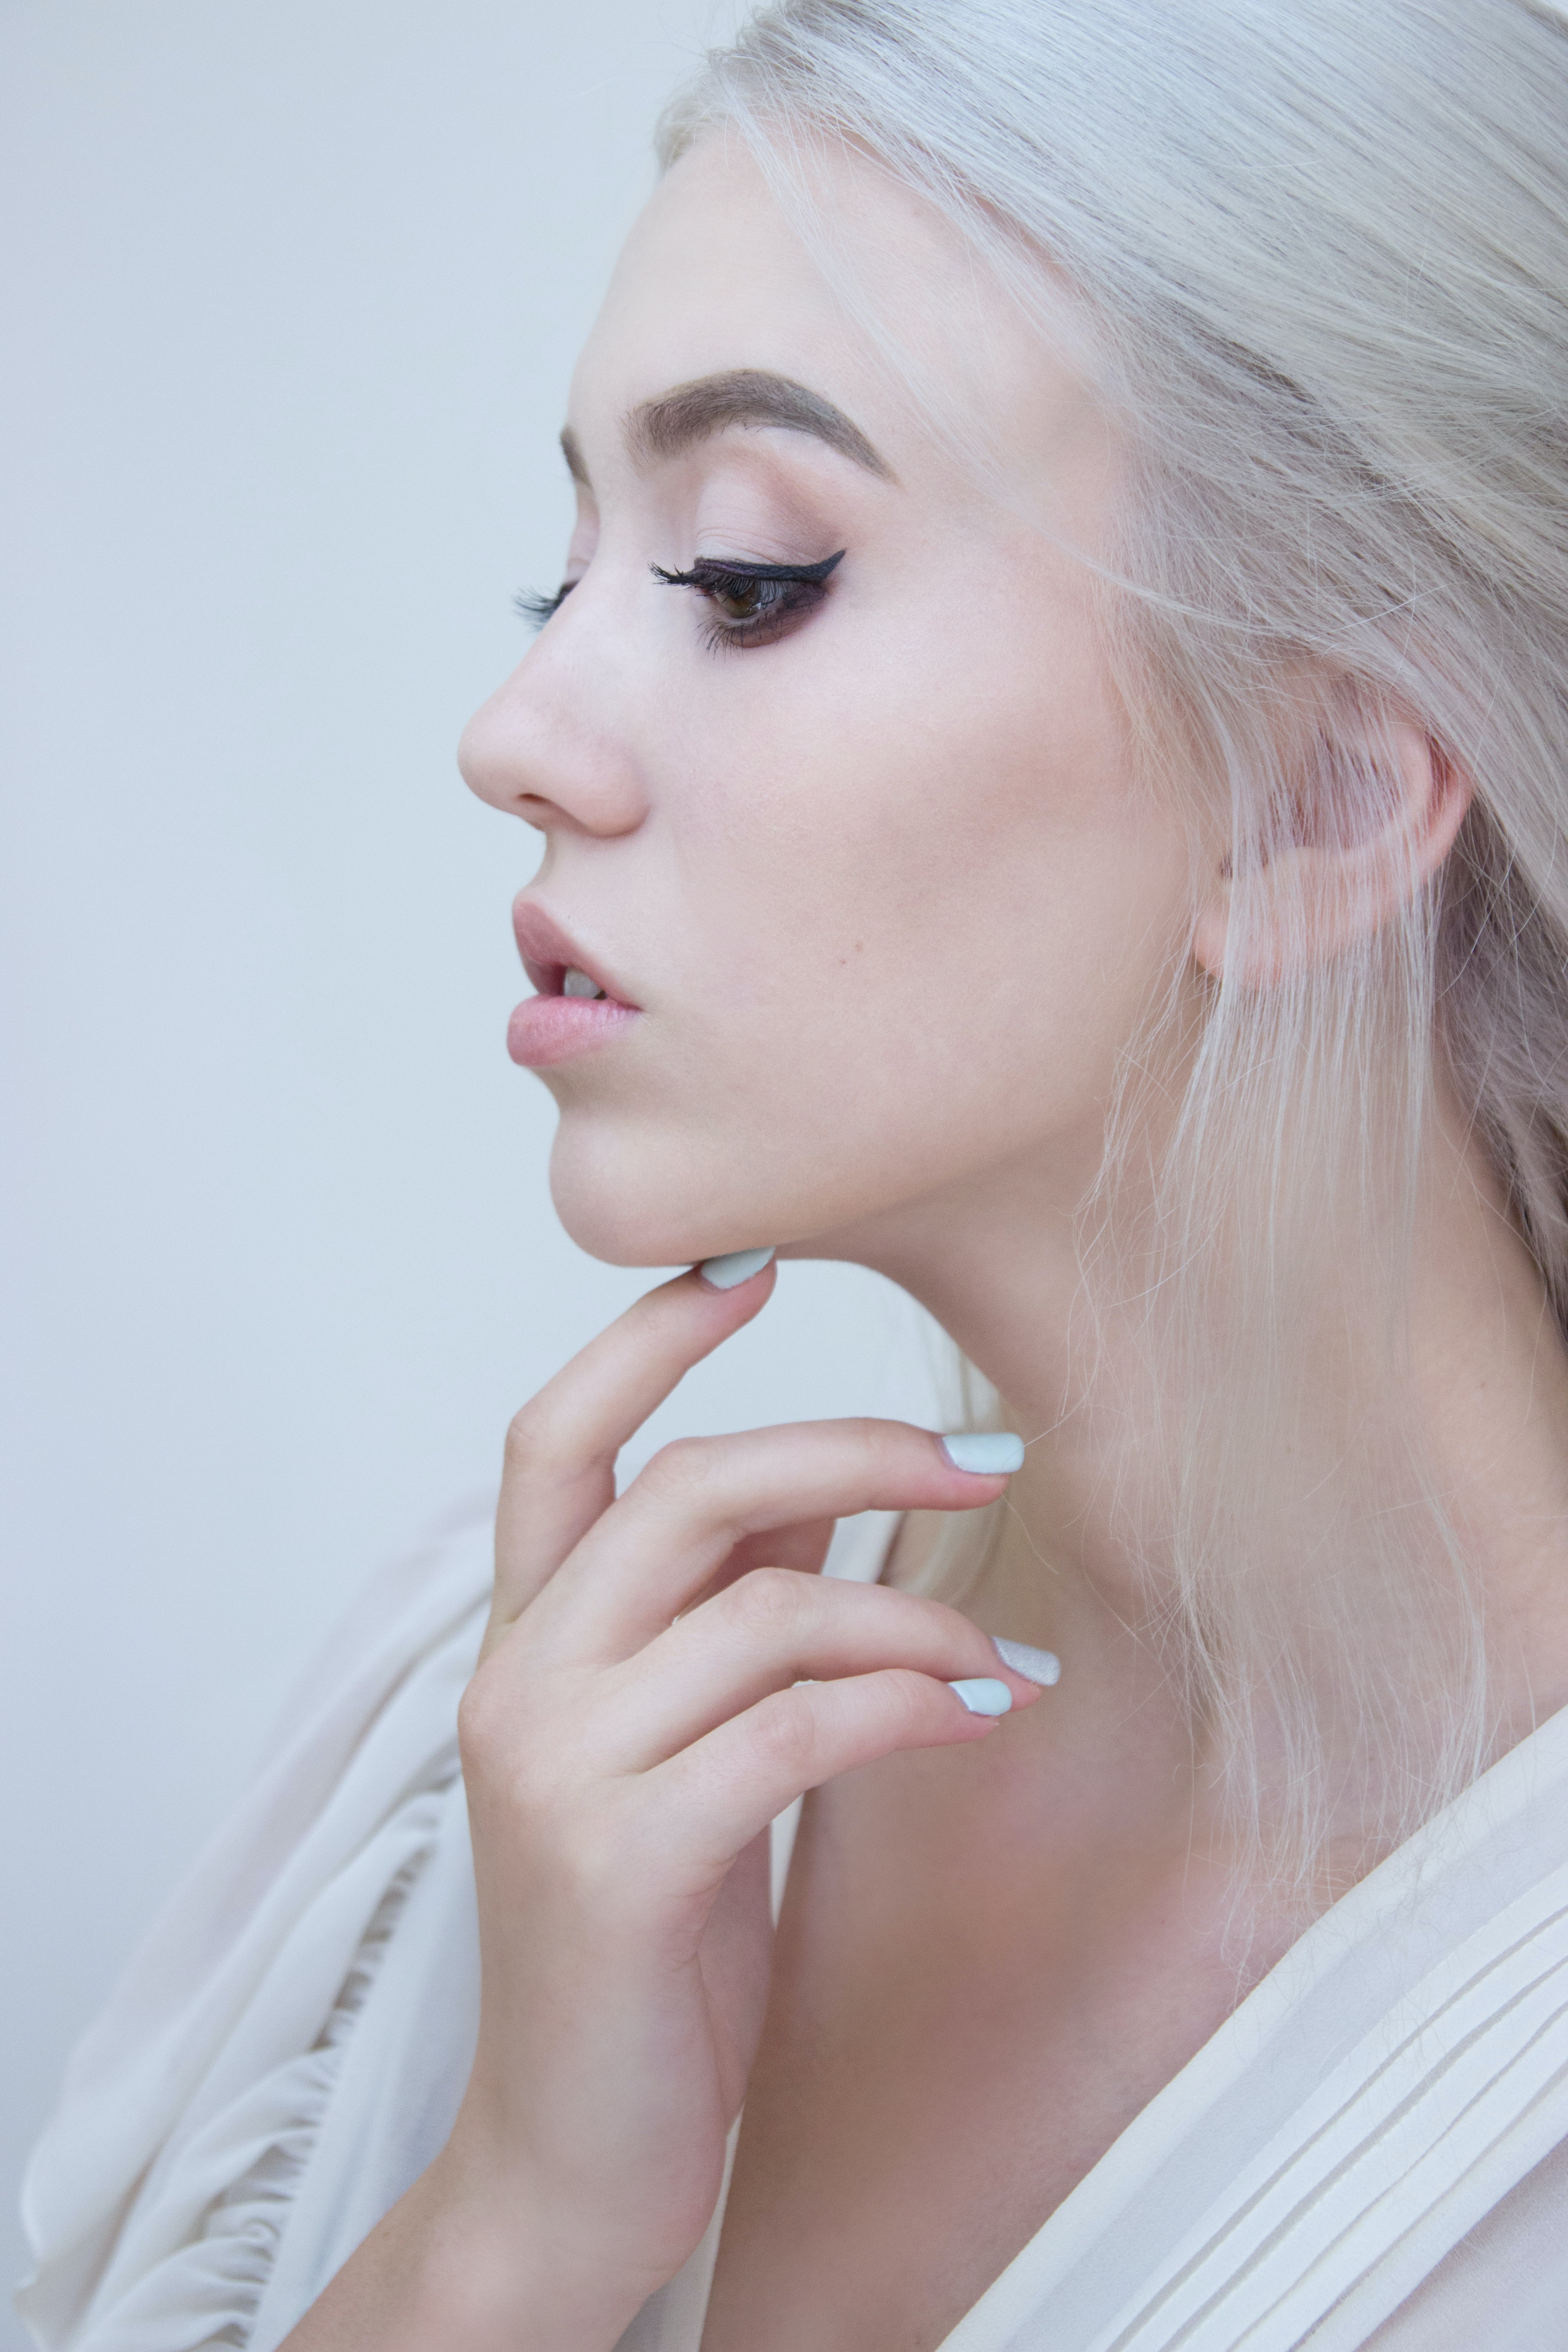
woman, nose, hair, head, skin, lip, eyebrow, shoulder, eye, eyelash, neck, flash photography, makeover, jaw, gesture, eye liner, wedding dress, bride, happy, gown, bridal accessory, fashion design, earrings, long hair, jewellery, fashion model, eye shadow, event, formal wear, blond, bridal clothing, brown hair, hair accessory, fashion accessory, peach, cosmetics, haute couture, wedding ceremony supply, veil, bridal veil, portrait photography, nail, necklace, headpiece, photo shoot, portrait, fur, tradition, model